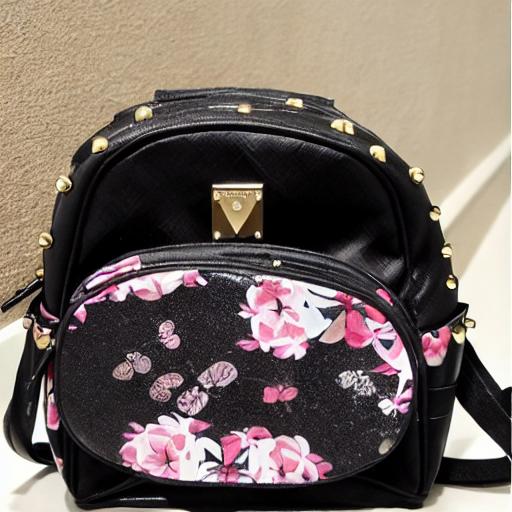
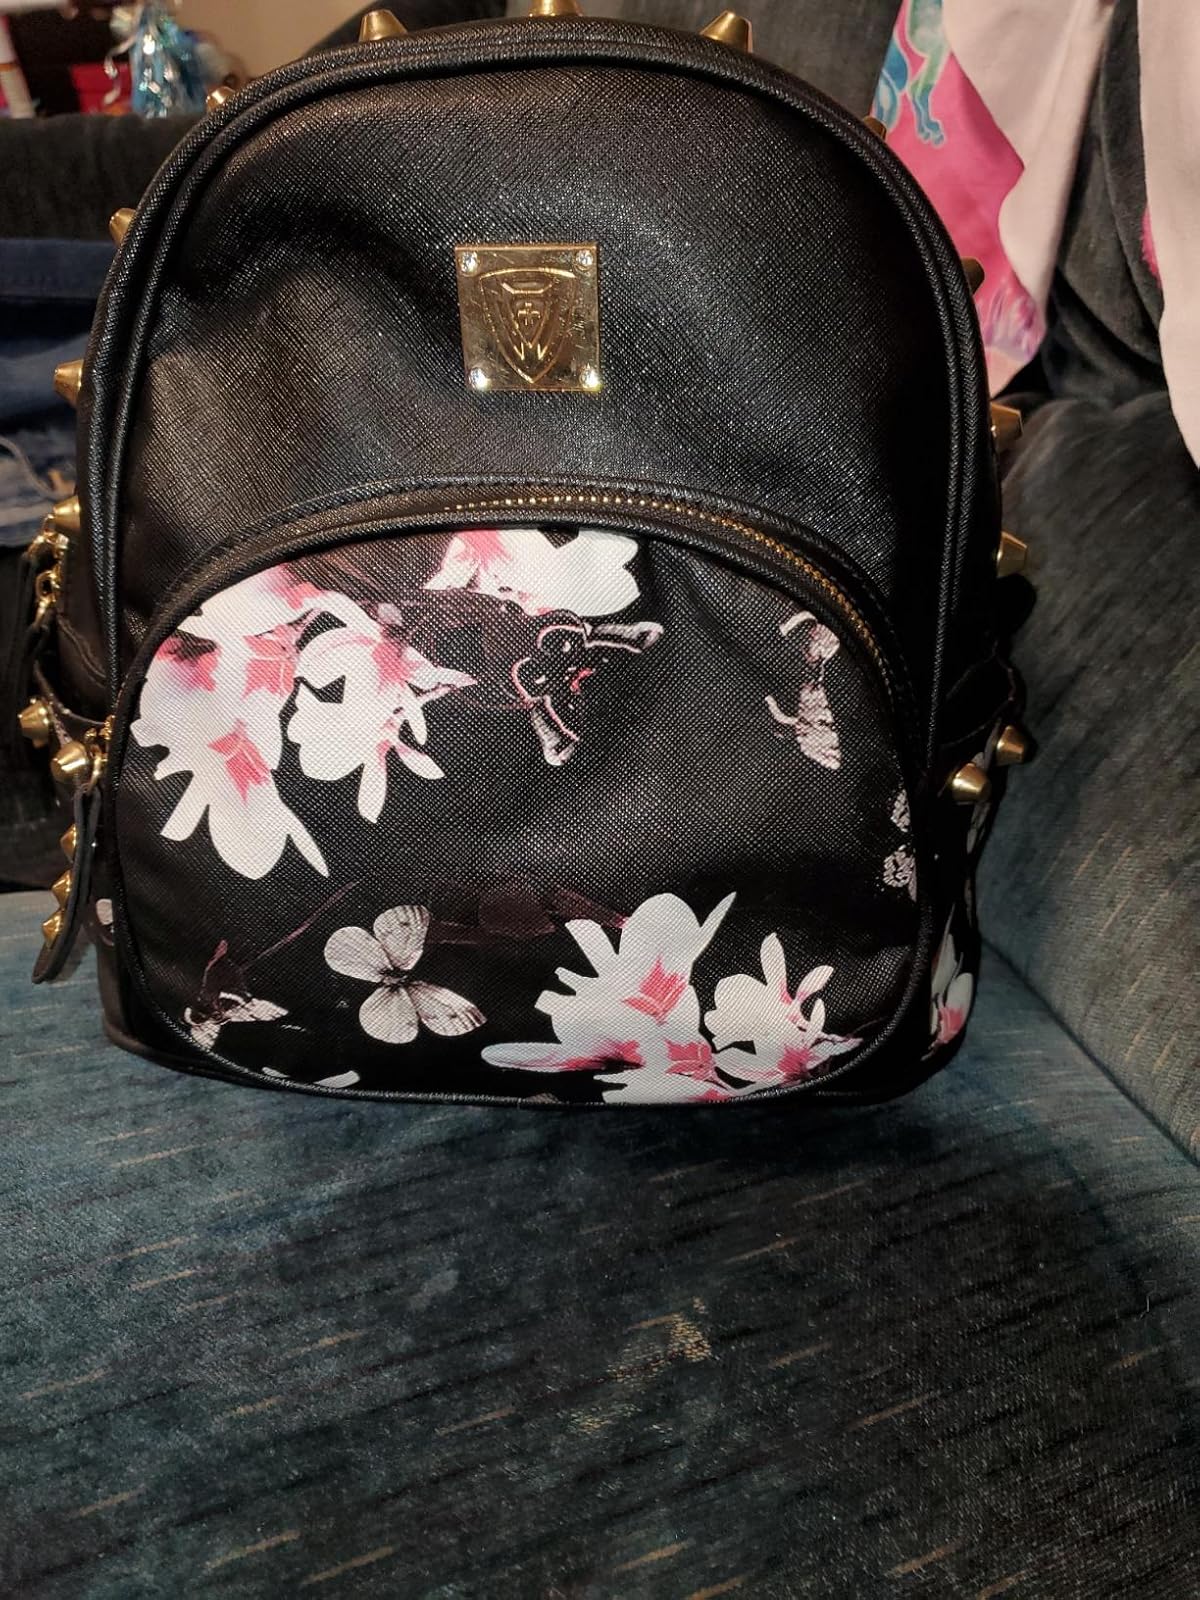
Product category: accessories_handbag
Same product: no